Scandal at the Girls' School

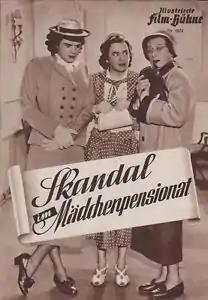

Scandal at the Girls' School is a 1953 West German comedy film directed by Erich Kobler and starring Walter Giller, Günther Lüders and Joachim Brennecke.